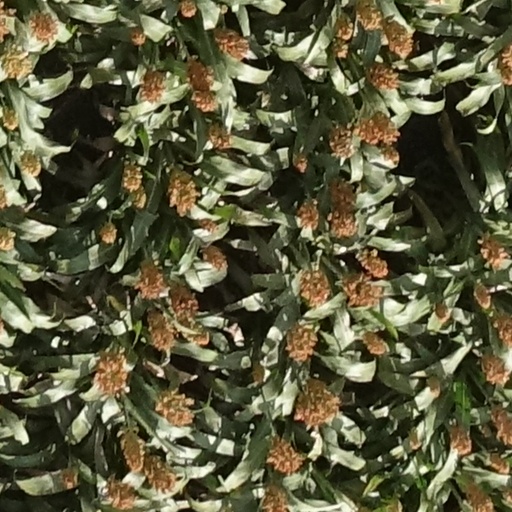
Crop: sorghum